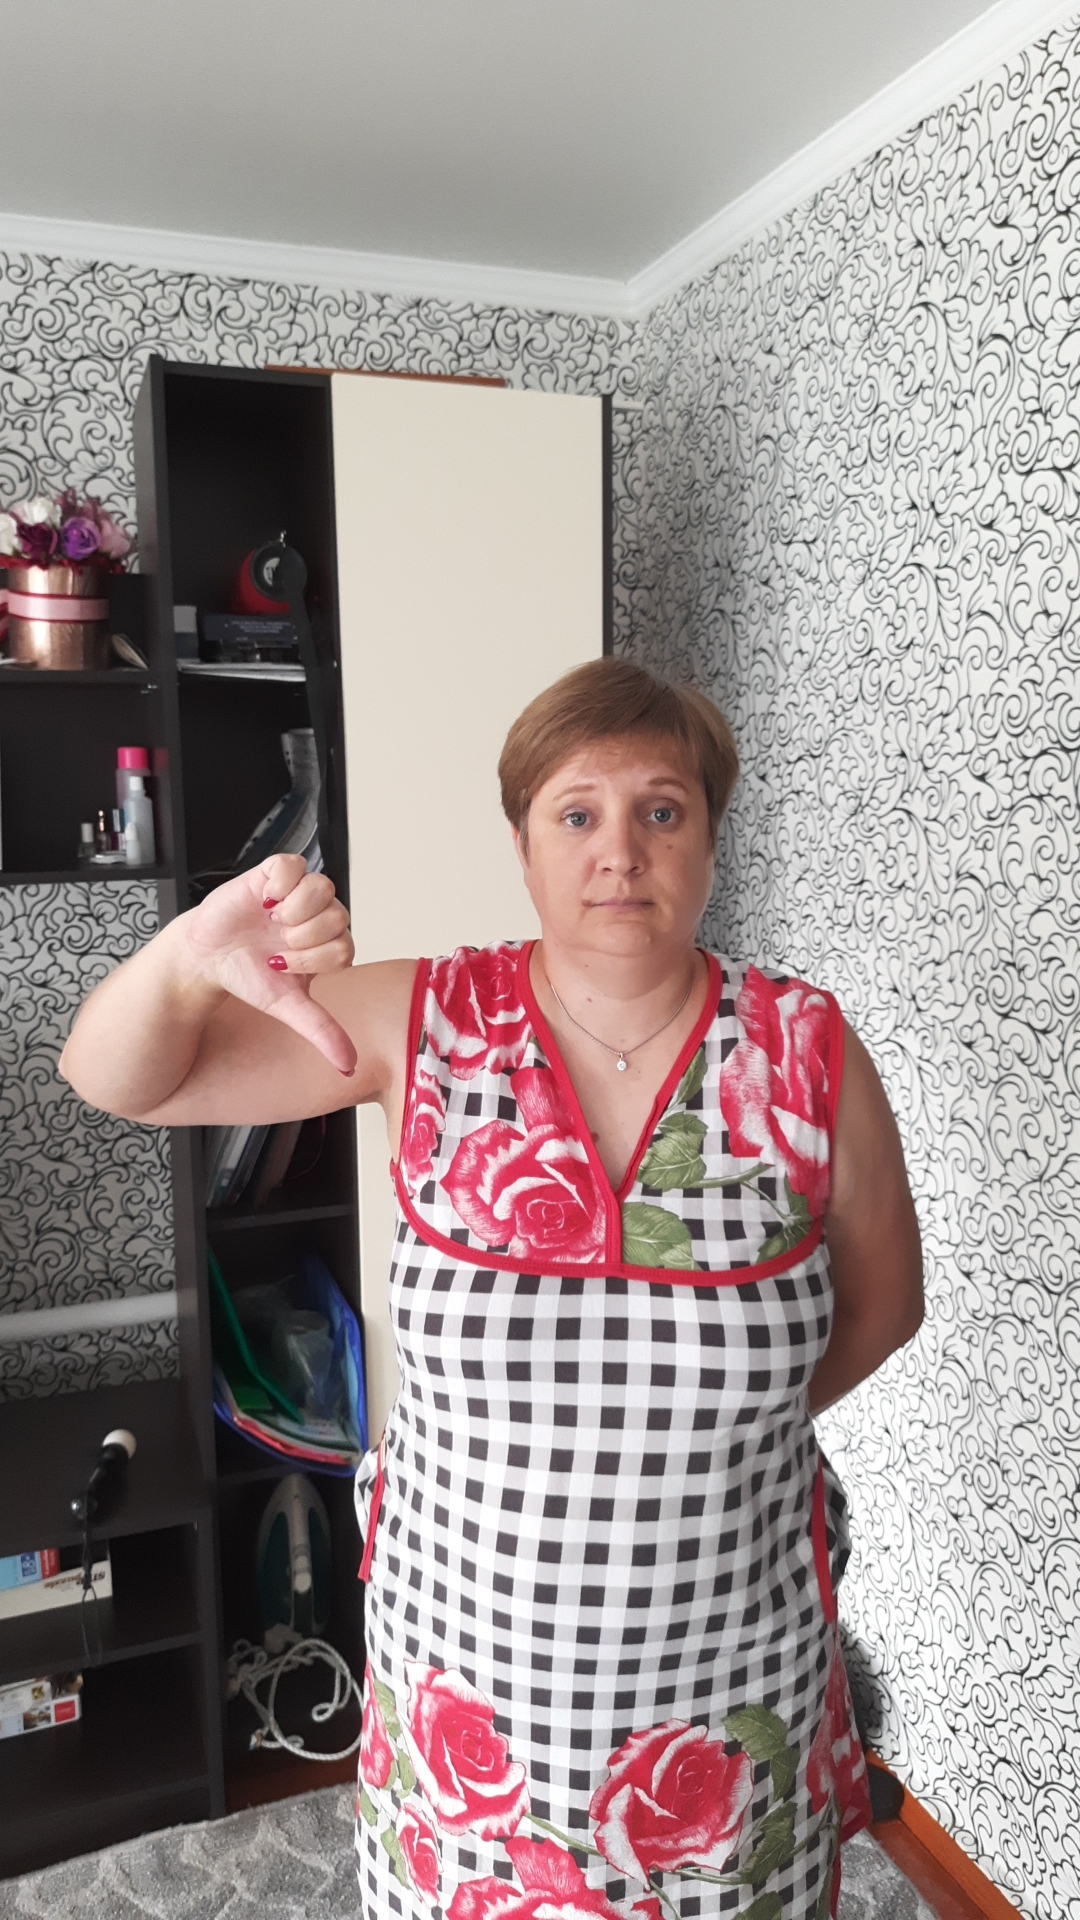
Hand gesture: dislike